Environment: real
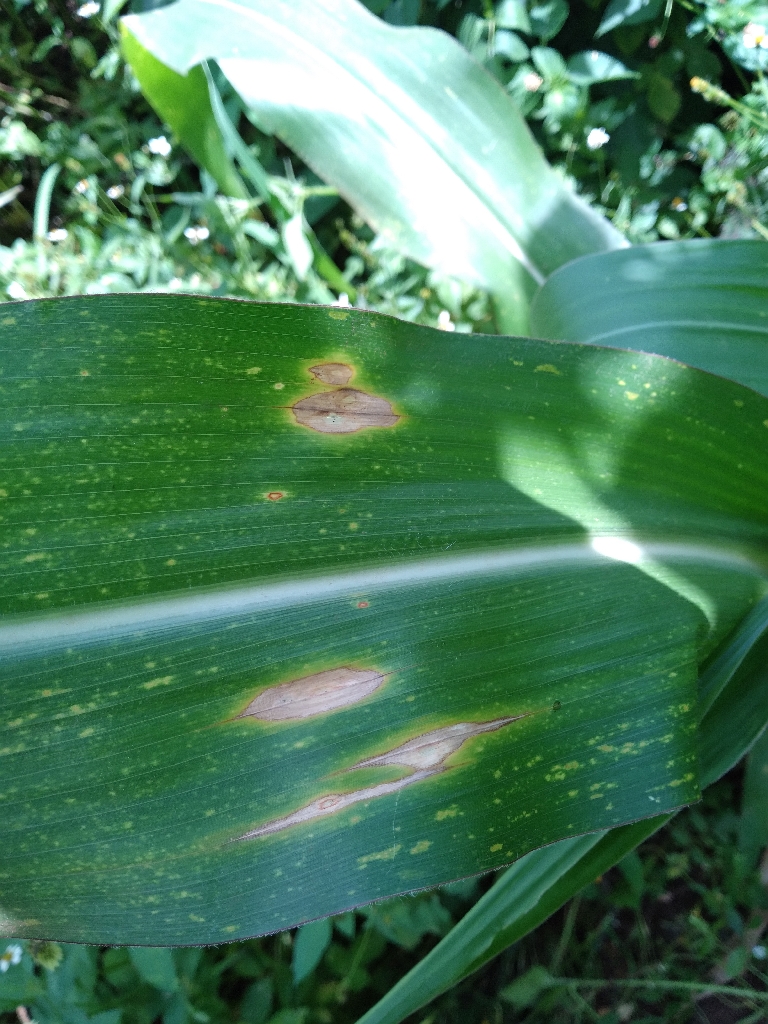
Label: northern_corn_leaf_blight